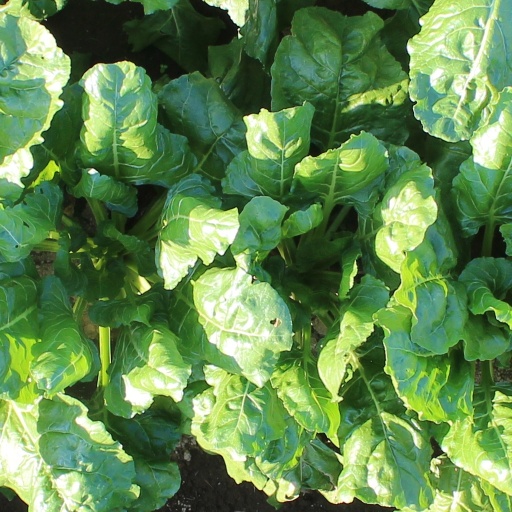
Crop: sugar beet